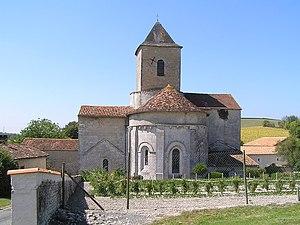
église de Mainfonds, Charente, France
Mainfonds est une ancienne commune du sud-ouest de la France, située dans le département de la Charente, dans la région Nouvelle-Aquitaine.
Cet article recense les monuments historiques de la Charente, en France.